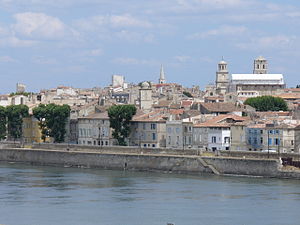
Arles
Det historiske centrum set fra floden
Det historiske centrum set fra floden
Arles er en fransk by beliggende ved Rhônedeltaets begyndelse.